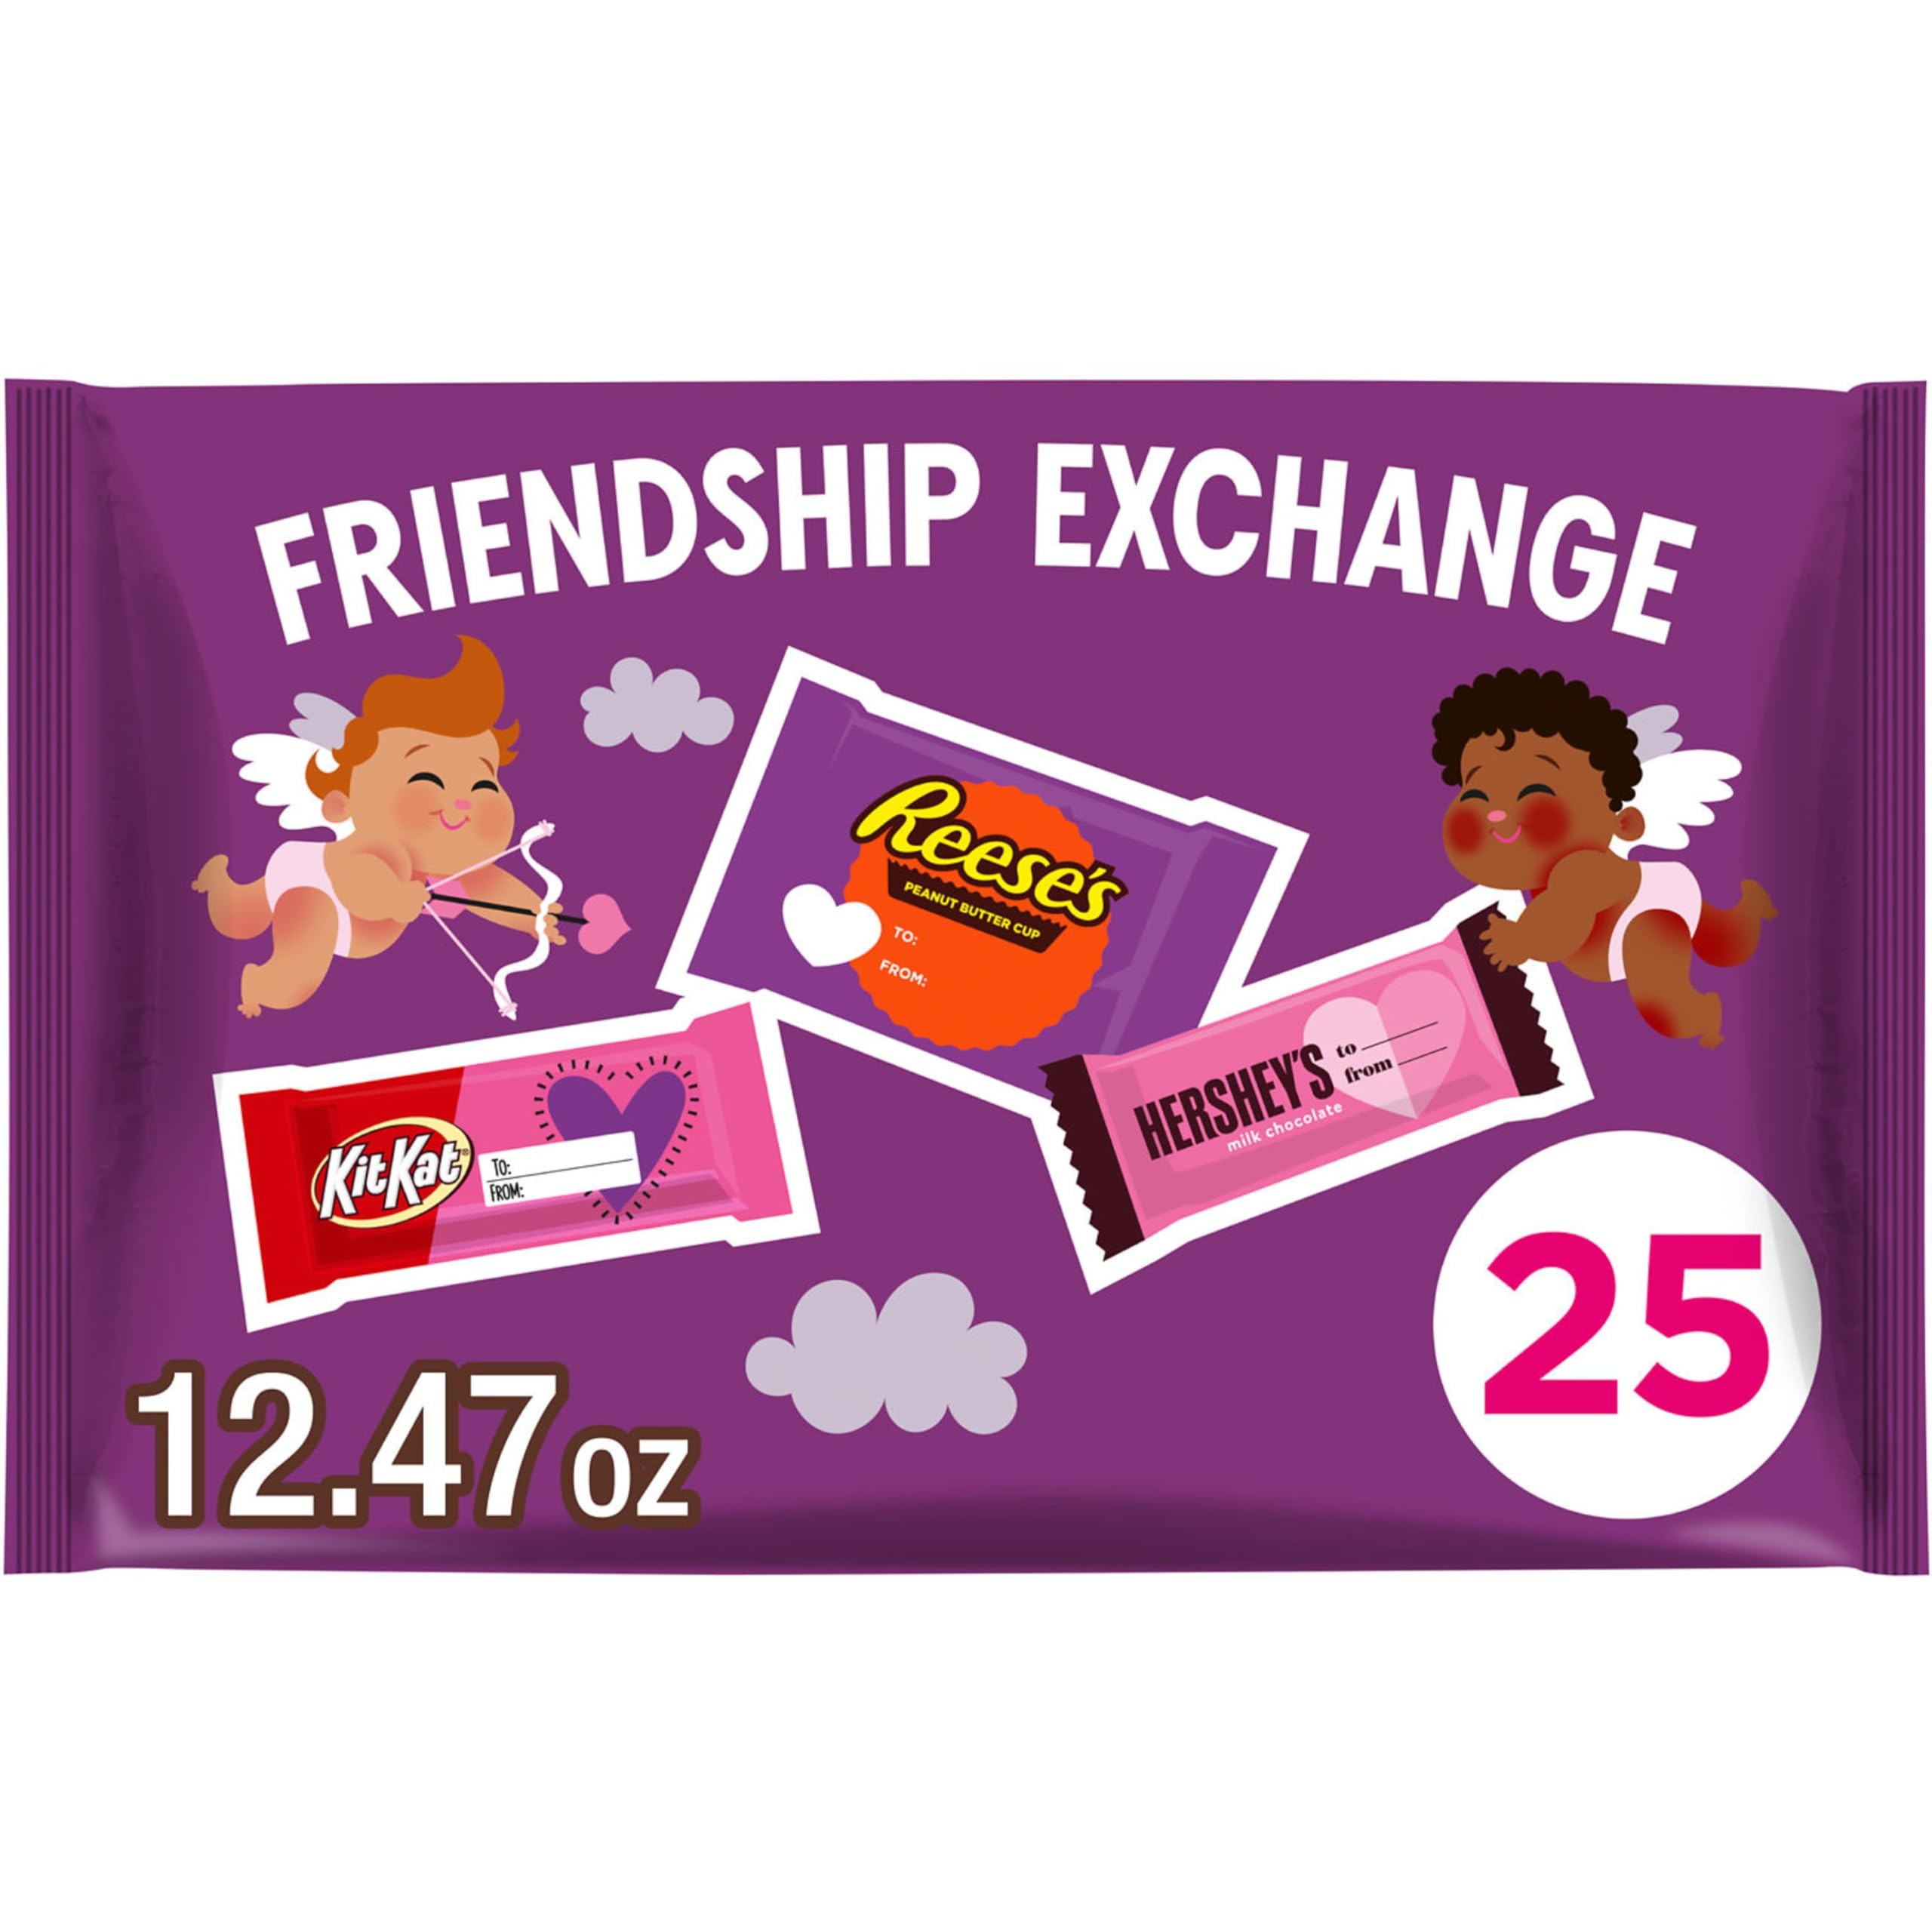
Item Name: HERSHEY'S, KIT KAT and REESE'S Assorted Milk Chocolate Snack Size, Candy Bag, 12.47 oz (25 Pieces)
Bullet Point 1: Contains one (1) 12.47-ounce, 25-piece variety bag of HERSHEY'S, KIT KAT and REESE'S Friend Exchange Assorted Milk Chocolate Snack Size Candy. A perfect treat for Valentines classroom gifts or parties. Great for big game football parties too
Bullet Point 2: Enjoy a fun assortment of Valentine exchange candies for easy gifting to friends, family, classmates and co-workers. Pairs with any Valentines day decor
Bullet Point 3: Includes 25 individually wrapped snack size kosher candies in a festive variety bag to exchange at holiday get-togethers
Bullet Point 4: Unwrap Hershey candy during birthday parties, baby and bridal shower celebrations, special date nights and anniversaries
Bullet Point 5: Decorate your Valentine's Day candy bowls and gift bags with an assortment of milk chocolate snack size candies or create festive holiday desserts
Value: 12.47
Unit: Ounce

Price: 11.2